Henry Jordan (politician)

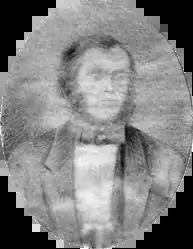

Henry Jordan (19 November 1818 – 30 June 1890) was a dentist and member of the Legislative Assembly of Queensland, Secretary for Public Lands 1887 to 1888.